Charles-Jean Baptiste Bonnin

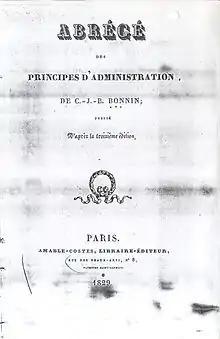
Compendium of Administration Principles - 1829

Bonnin was born in Paris, in a family with roots in Burgundy. He studied at the Collège des Quatre-Nations, and afterwards served the French administration as an official in the Seine department. His parents had planned for him a career as medical doctor, a project frustrated by the events of the French Revolution, a fact that inspired in Charles-Jean Bonnin a deep interest for political issues. His true vocation was born early during his youth, thanks to the works of Montesquieu, Mably, Bacon, Fénelon and Cornelius, to whom he professed great admiration. He met Auguste Comte in 1829, becoming his friend until his death.